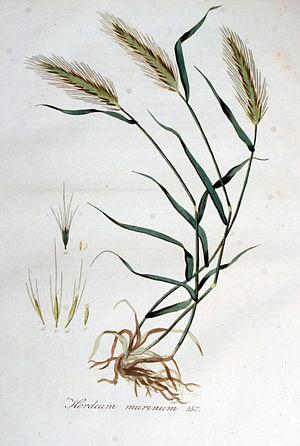
Hordeum murinum est une espèce de plantes monocotylédones de la famille des Poaceae, sous-famille des Pooideae, originaire des régions tempérées de l'Ancien Monde.
Les Hordeinae sont une sous-tribu de plantes monocotylédones de la famille des Poaceae, sous-famille des Pooideae, qui comprend 22 genres et 448 espèces.